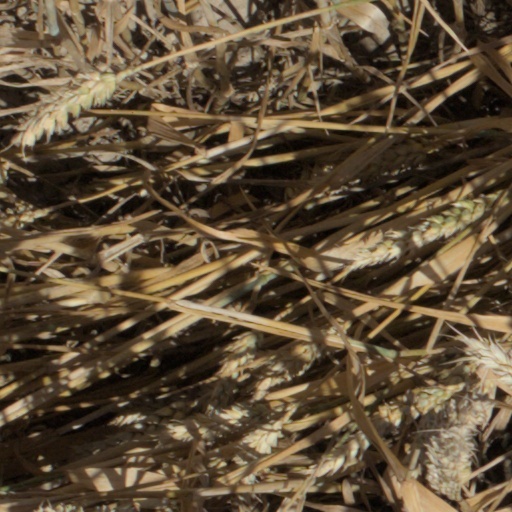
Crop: wheat